SonyLIV

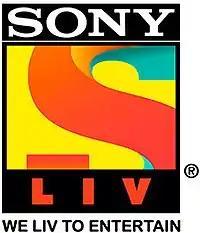
Sony LIV logo from 2016 to 2020

Sony LIV underwent its first revamp and started to stream live television channels. Since then, Sony LIV has added many shows and movies to its portfolio. On 1 November 2018, Sony LIV and Lionsgate entered a multi-year content deal.